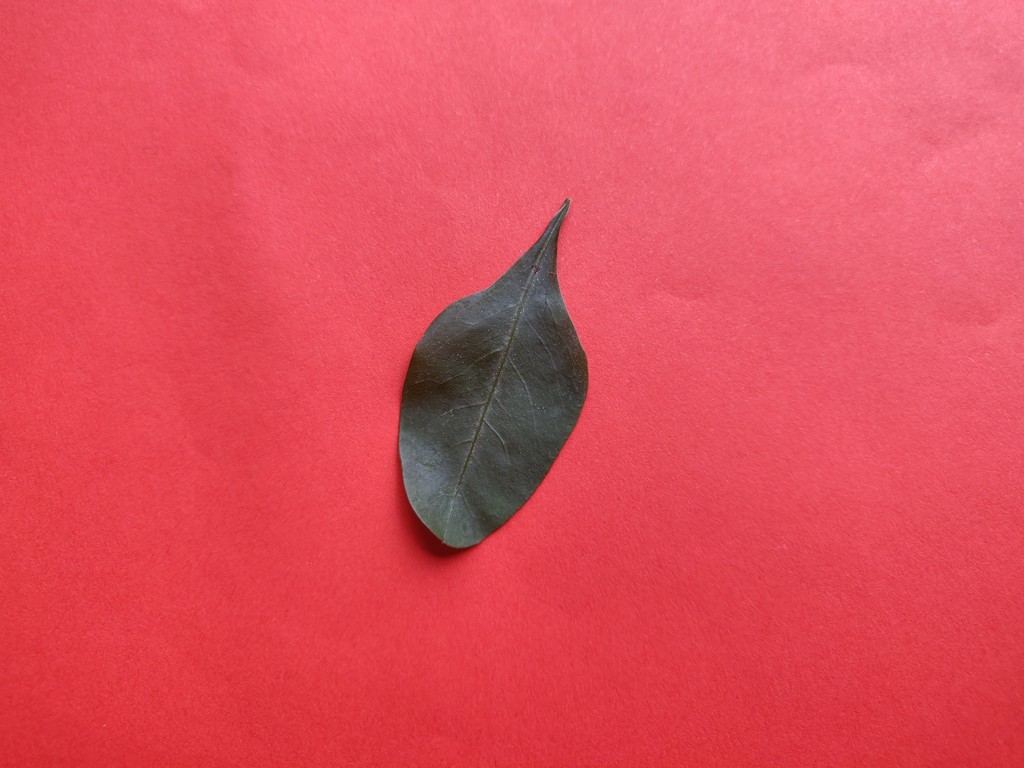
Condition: Healthy
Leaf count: single
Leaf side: front